Chicago Cardinals

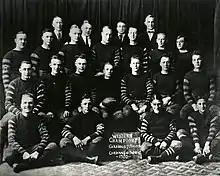
The Chicago Cardinals in 1920

In 1920, the team became a charter member of the American Professional Football Association (later renamed the National Football League (NFL) in 1922), for a franchise fee of $100. The Cardinals and the Chicago Bears (the latter founded as the Decatur Staleys before moving to Chicago in 1921 and being renamed the Chicago Staleys, then in 1922 being renamed the Chicago Bears) are the only charter members of the NFL still in existence, though the Green Bay Packers, which joined the league in 1921, existed prior to the formation of the NFL. The person keeping the minutes of the first league meeting, unfamiliar with the nuances of Chicago football, recorded the Cardinals as from Racine, Wisconsin. The team was renamed the "Chicago Cardinals" in 1922 after a team actually from Racine, Wisconsin (the Horlick-Racine Legion) entered the league. That season the team moved to Comiskey Park.